History of forced labor in the United States

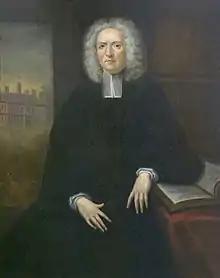
James Blair, founder of the College of William & Mary.

One of the institutions that practiced this form of slavery were churches. Jennifer Oasts' book ""Institutional Slavery: Slaveholding Churches, Schools, Colleges, and Businesses in Virginia, 1680–1860"" claims "As slave ownership became more common among Virginians, pious Anglicans began to donate slaves to their parish, often in their wills. For centuries, faithful members of the Church of England had given gifts to their parish church, such as silver for the communion service or alms for the poor" This indicates that Anglican parishes in Virginia were among the earliest organizations to possess enslaved individuals, initially acquiring them through donations and subsequently through intentional purchases. These churches utilized enslaved people in various capacities, such as managing glebe lands, property owned by the church to support its clergy, and generating revenue to assist the impoverished.